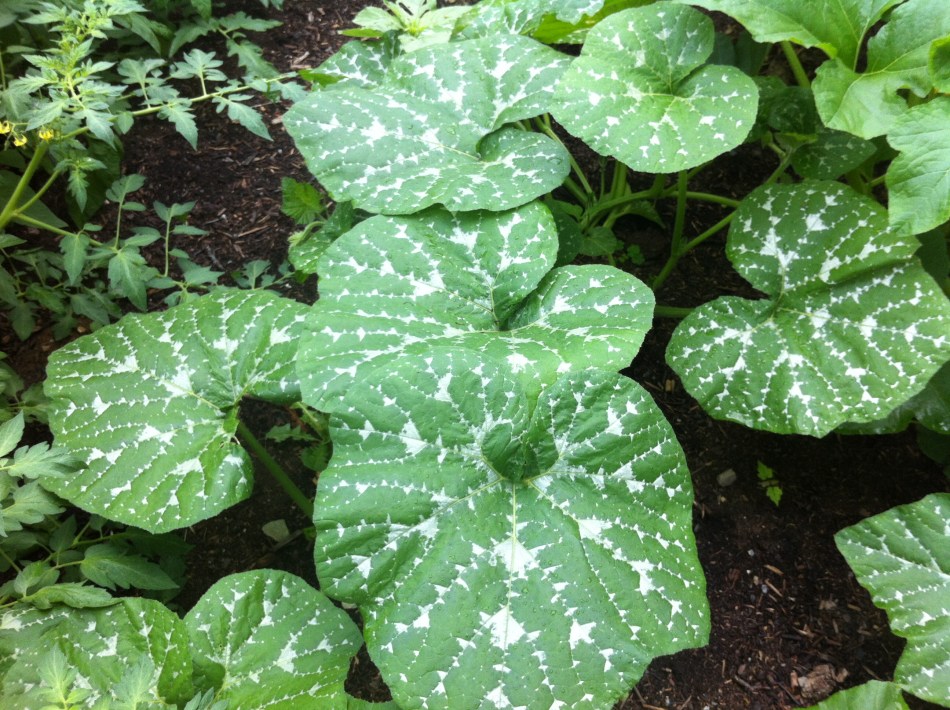
Plant: Cucumber
Disease: cucumber powdery mildew